Uzbeks

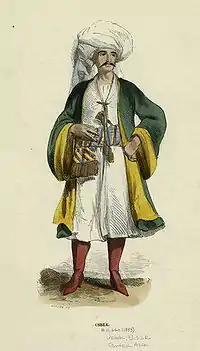
Traditional Uzbek costume circa 1840.

In the 19th century, Russian interest in the area increased greatly, sparked by nominal concern over British designs on Central Asia; by anger over the situation of Russian citizens held as slaves; and by the desire to control the trade in the region and to establish a secure source of cotton for Russia. When the United States Civil War prevented cotton delivery from Russia's primary supplier, the southern United States, Central Asian cotton assumed much greater importance for Russia.